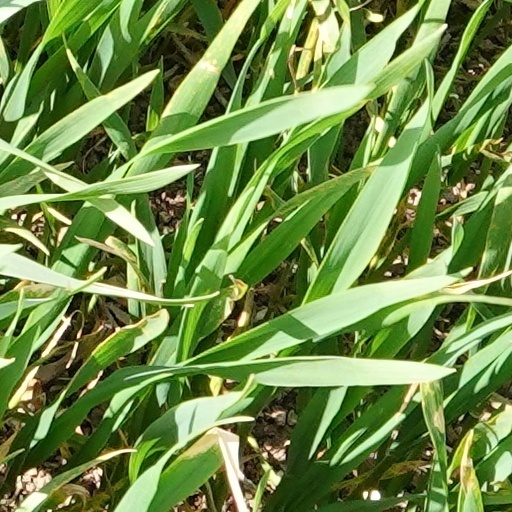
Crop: wheat